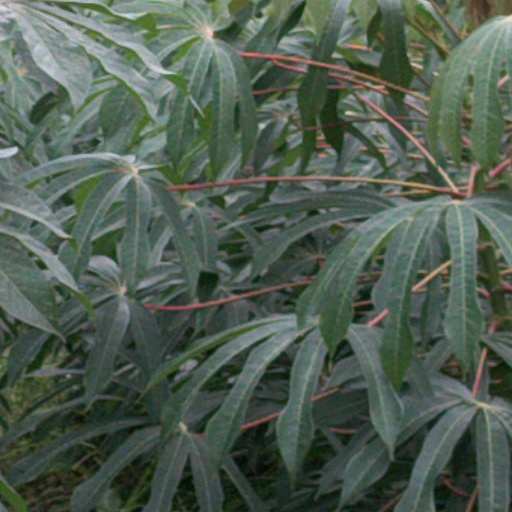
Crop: cassava